Wolves and moose on Isle Royale

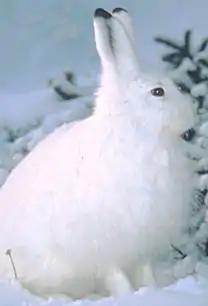
A snowshoe hare, one of the other species impacting the wolf and moose on Isle Royale.

Once a moose is brought down and killed, wolves have to compete with scavenging ravens. Ravens are tenacious scavengers that can easily dodge the strike of a wolf and are unbothered by them. Ravens can eat and store up to in a few days, which is minuscule compared to the storage capacity of wolves, which is up to in just a few hours.